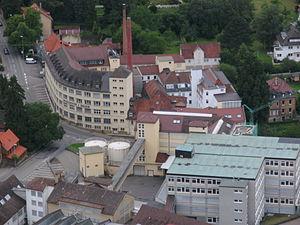
Fondé en 1886 à Heubach, Triumph International est un fabricant de sous-vêtements opérant à l’échelle internationale. Le siège du groupe se situe à Bad Zurzach depuis 1977 et ses succursales sont réparties dans 50 pays. En plus de la marque Triumph, le groupe produit et vend également des articles des marques sloggi et BeeDees. Depuis les années 1960, Triumph International compte parmi les leaders du secteur, en particulier en ce qui concerne la lingerie féminine et les vêtements de nuit.